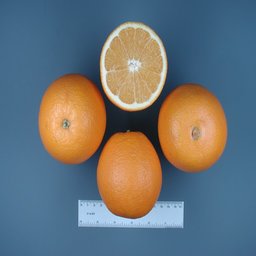
Label: Orange